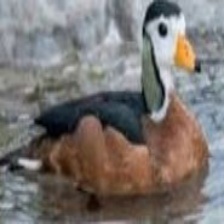
Species: AFRICAN PYGMY GOOSE
Scientific name: NETTAPUS AURITUS
ImageNet parent category: goose